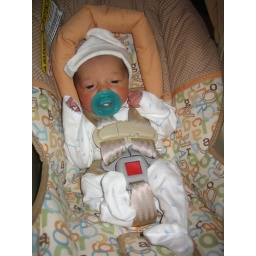
First ride in car seat